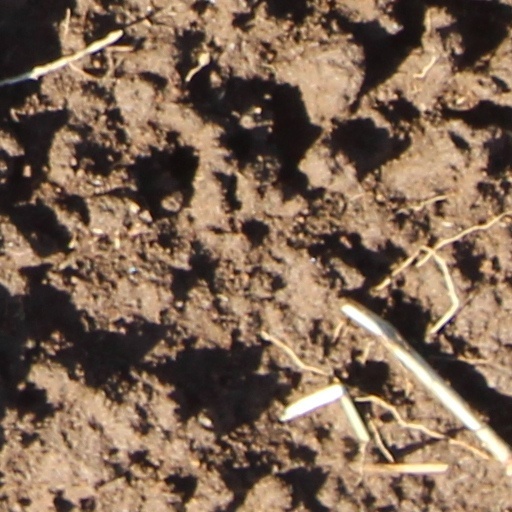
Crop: wheat